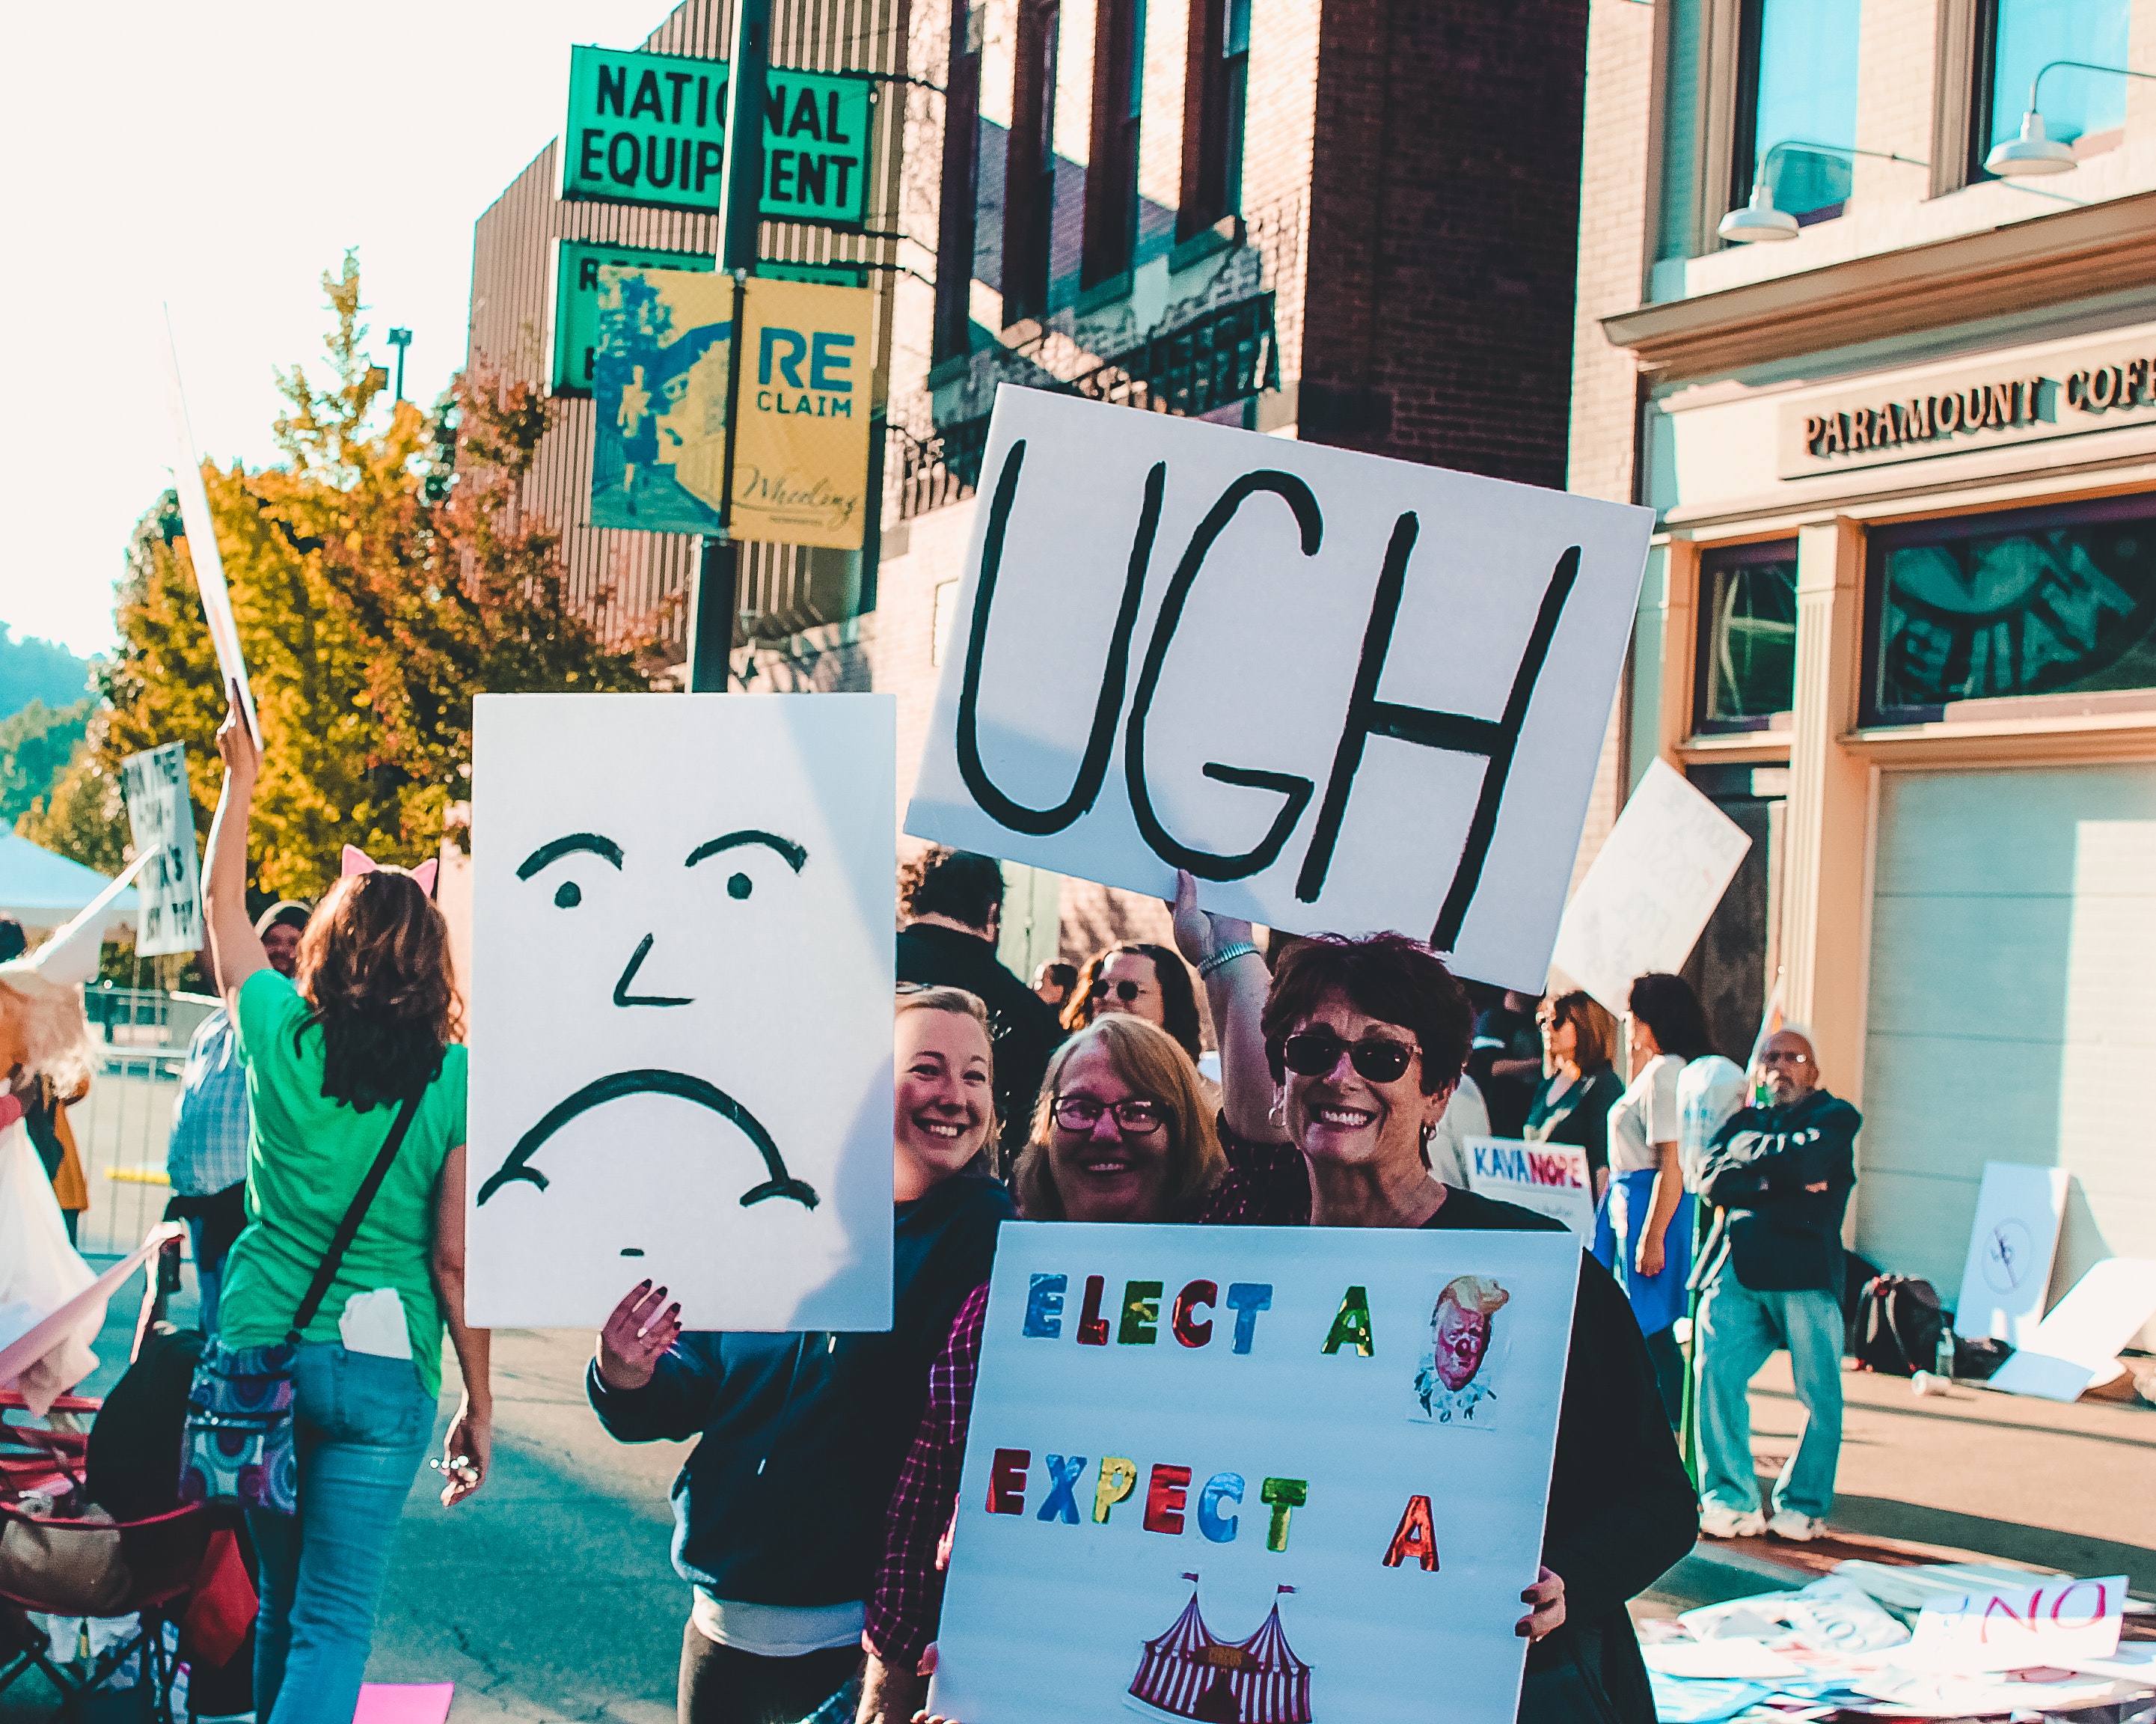
protest, demonstration, event, advertising, recreation, street, fun